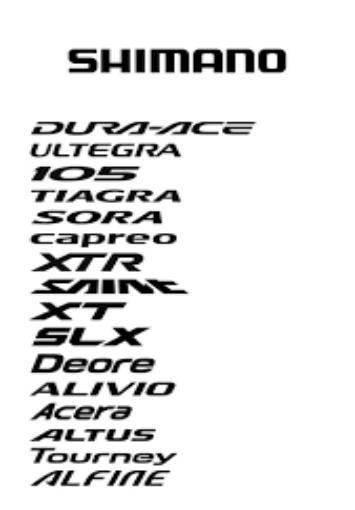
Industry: Others